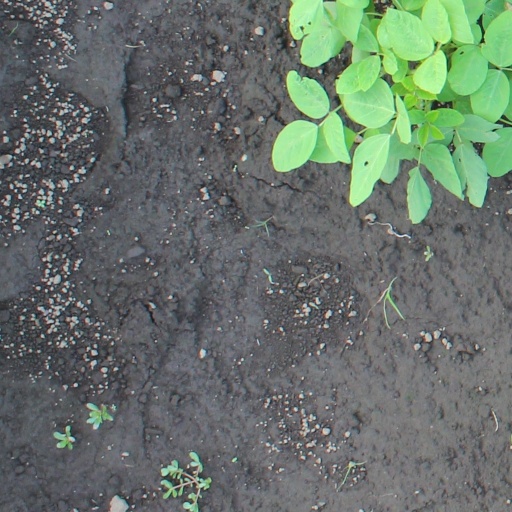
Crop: soybean